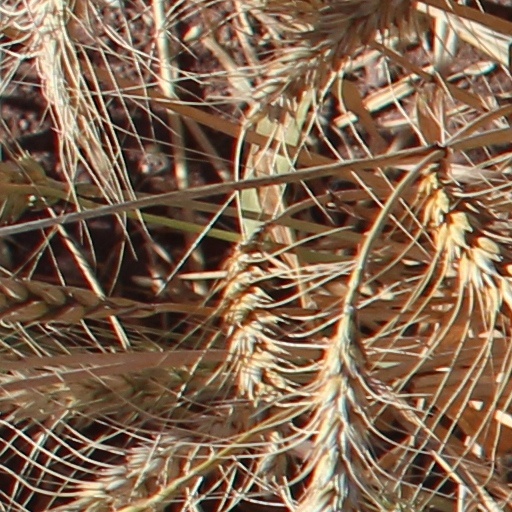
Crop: wheat